Frontier Justice (film)

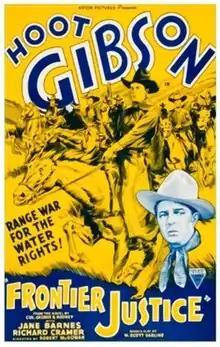

Frontier Justice is a 1935 black-and-white Western film directed by Robert F. McGowan starring Hoot Gibson based on the novel by Colonel George Brydges Rodney. Produced for Walter Futter's Diversion Pictures, it was rereleased by Grand National Pictures in 1937 and later reissued by Astor Pictures in the 1940s.